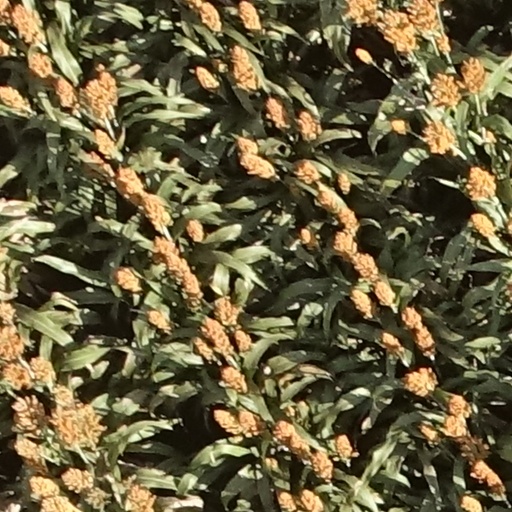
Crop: sorghum